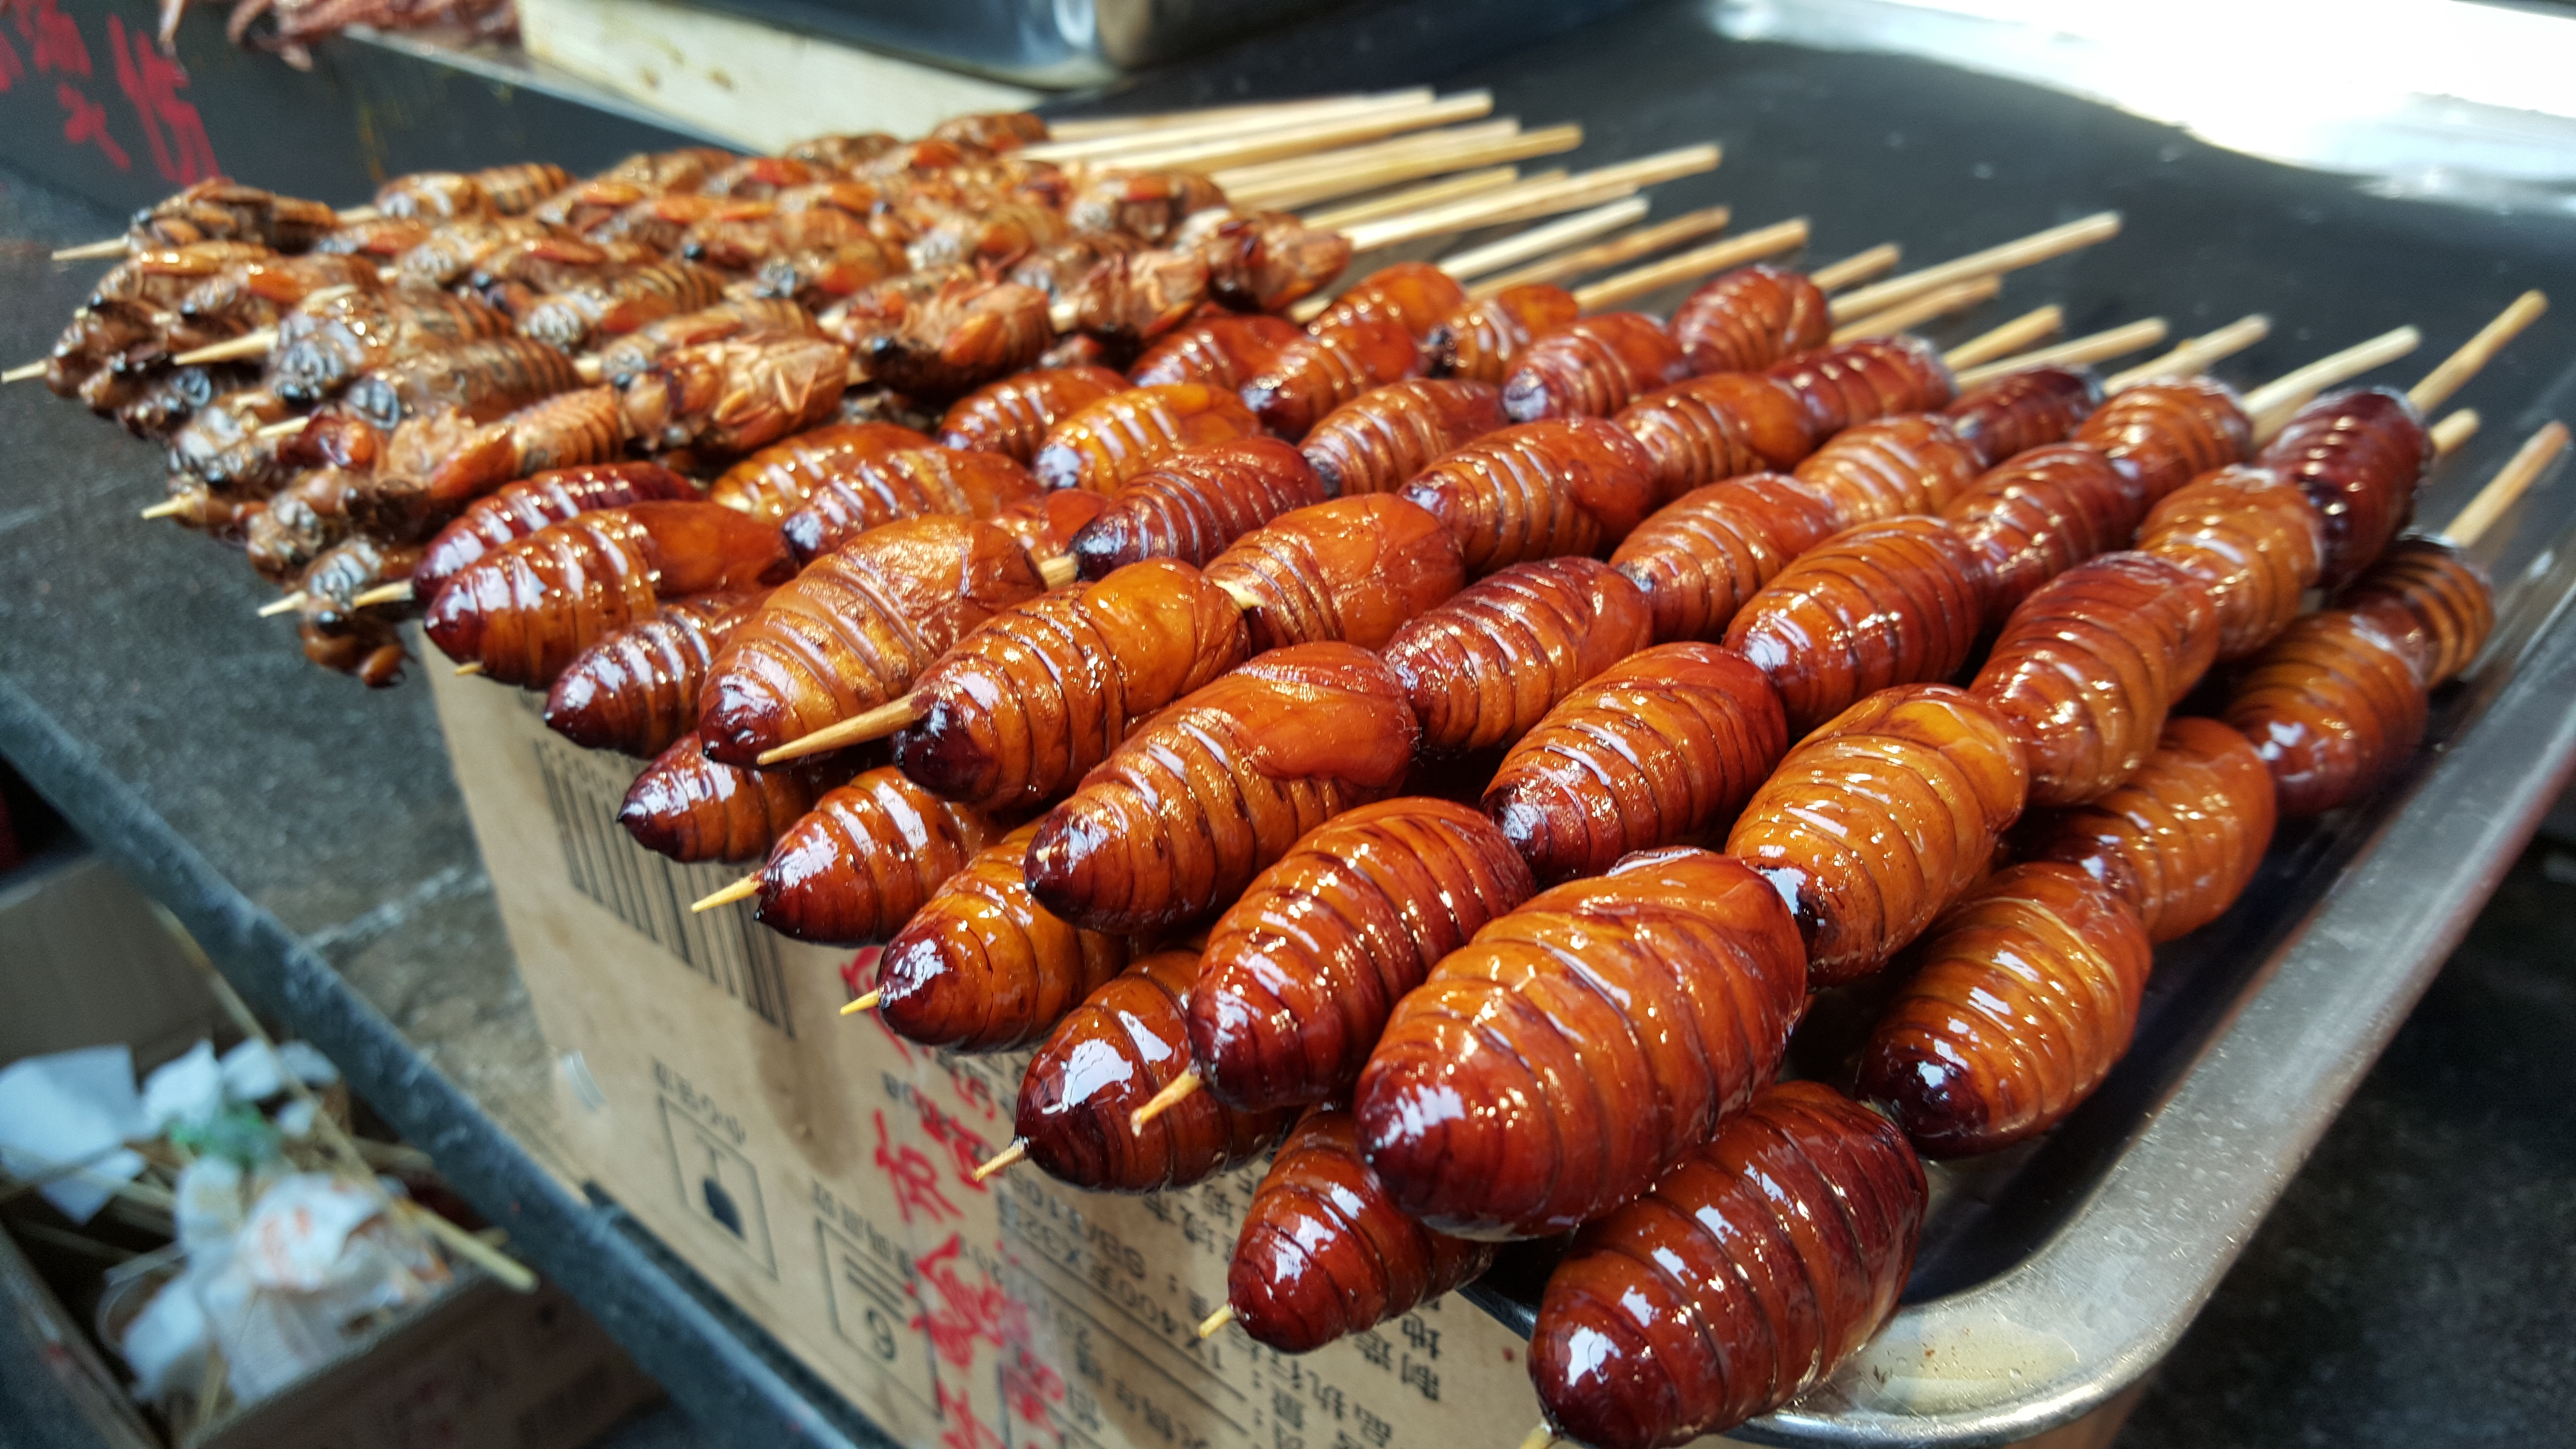
dish, food, produce, natural, meat, cuisine, delicious, sausage, asian food, skewer, bratwurst, larvae, grilling, chinese food, grilled food, brochette, kielbasa